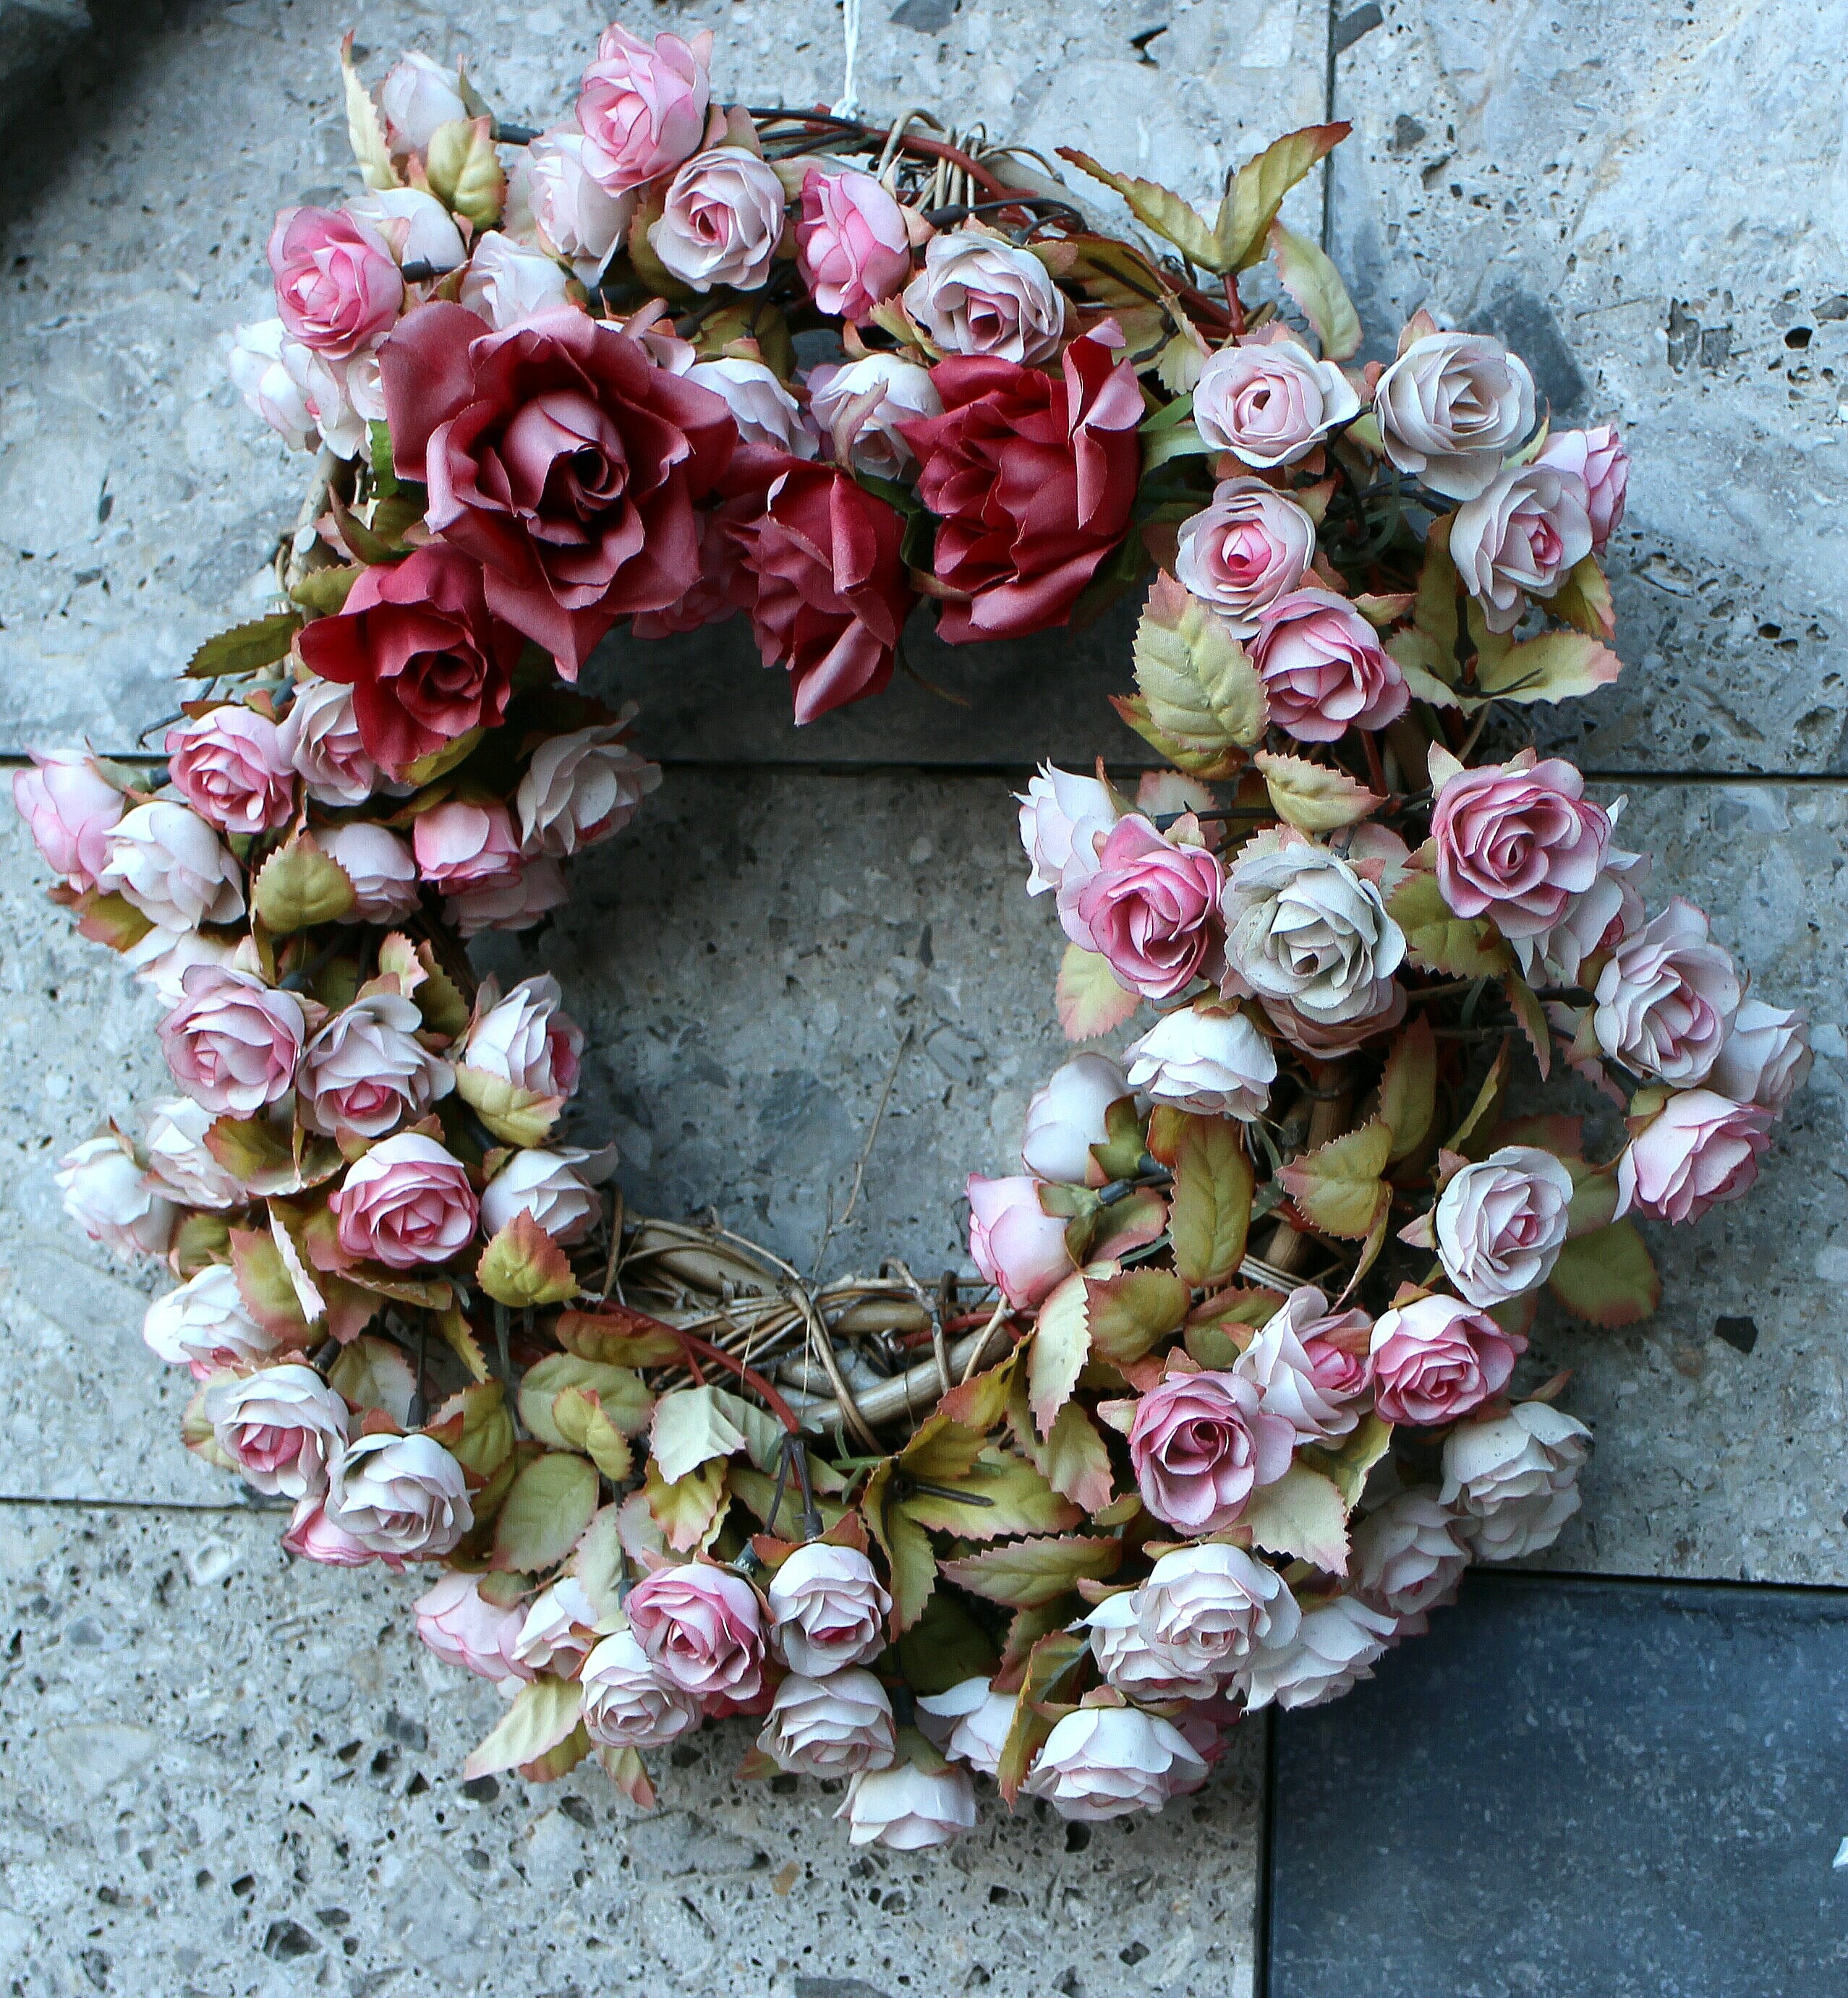
branch, plant, flower, petal, love, romance, romantic, pink, decor, wreath, christmas decoration, roses, floristry, rosary, flower bouquet, floral design, flower arranging